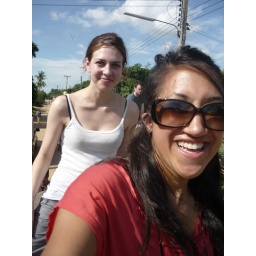
before my glasses were crushed by one of the male elephants..